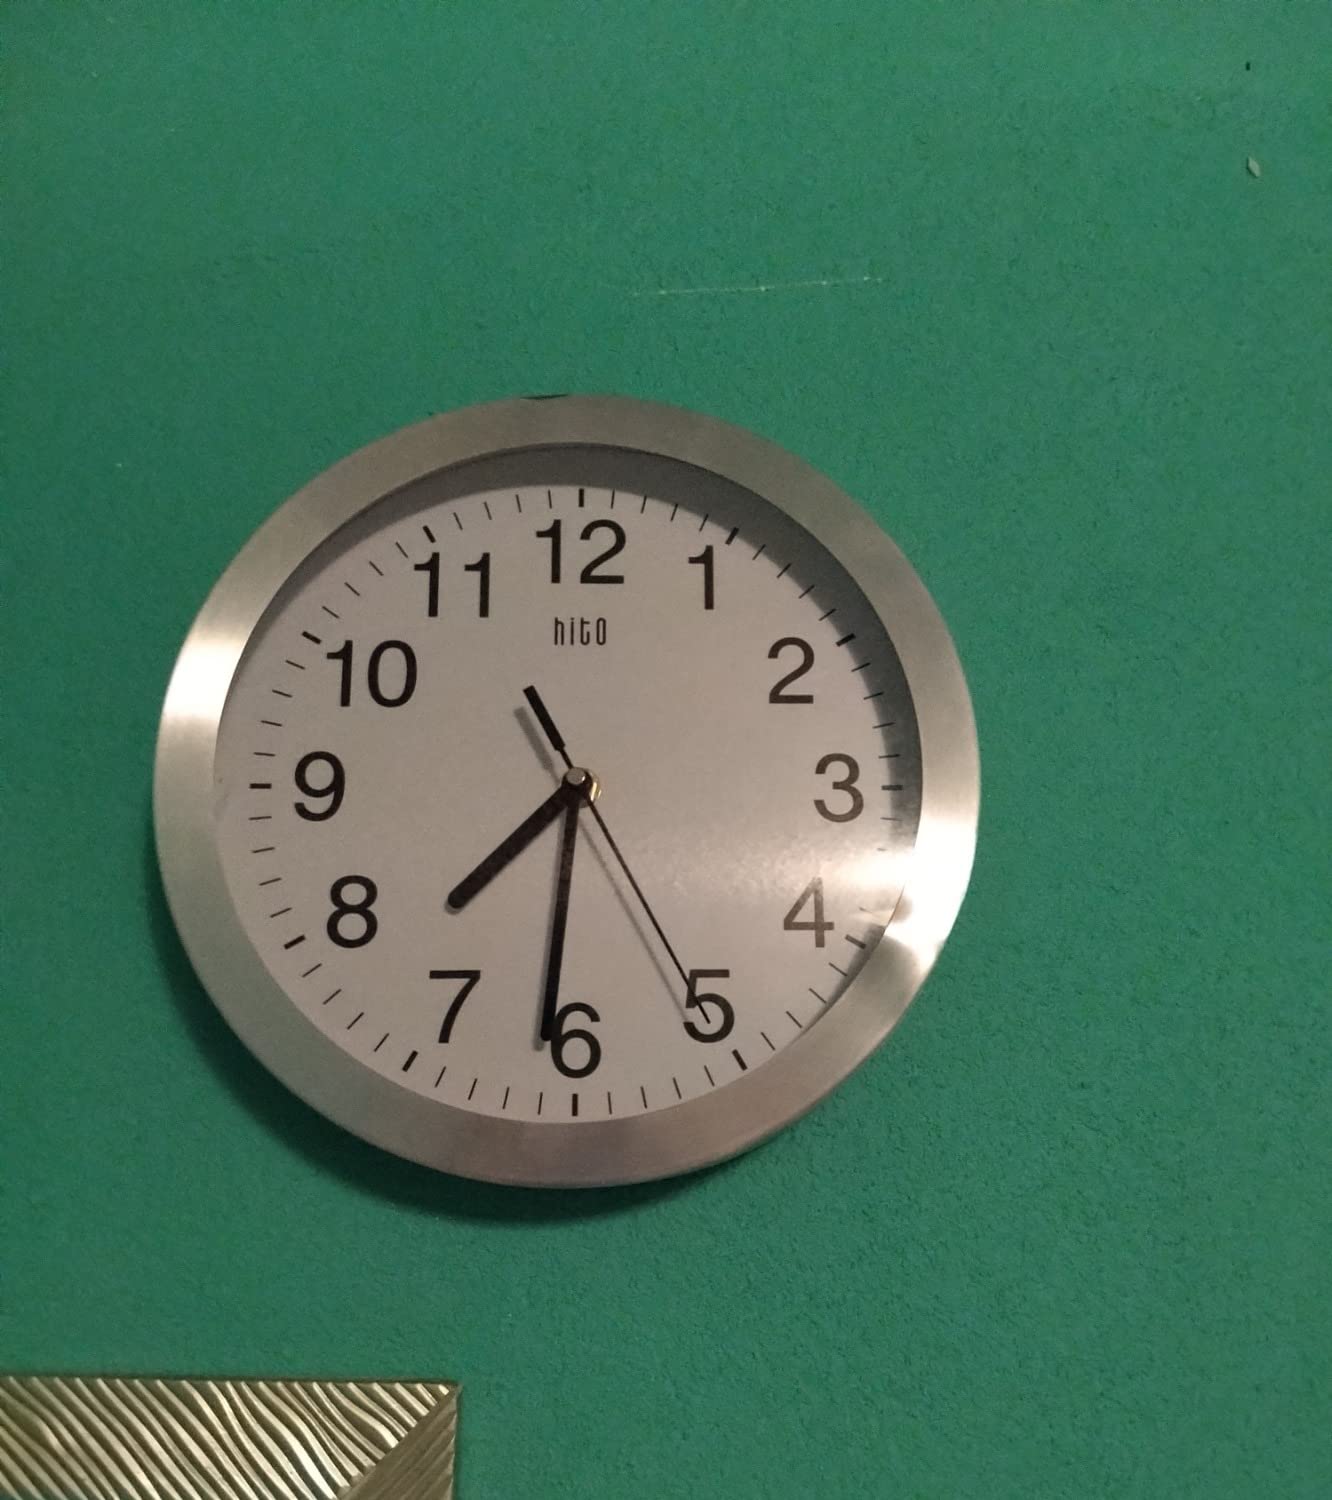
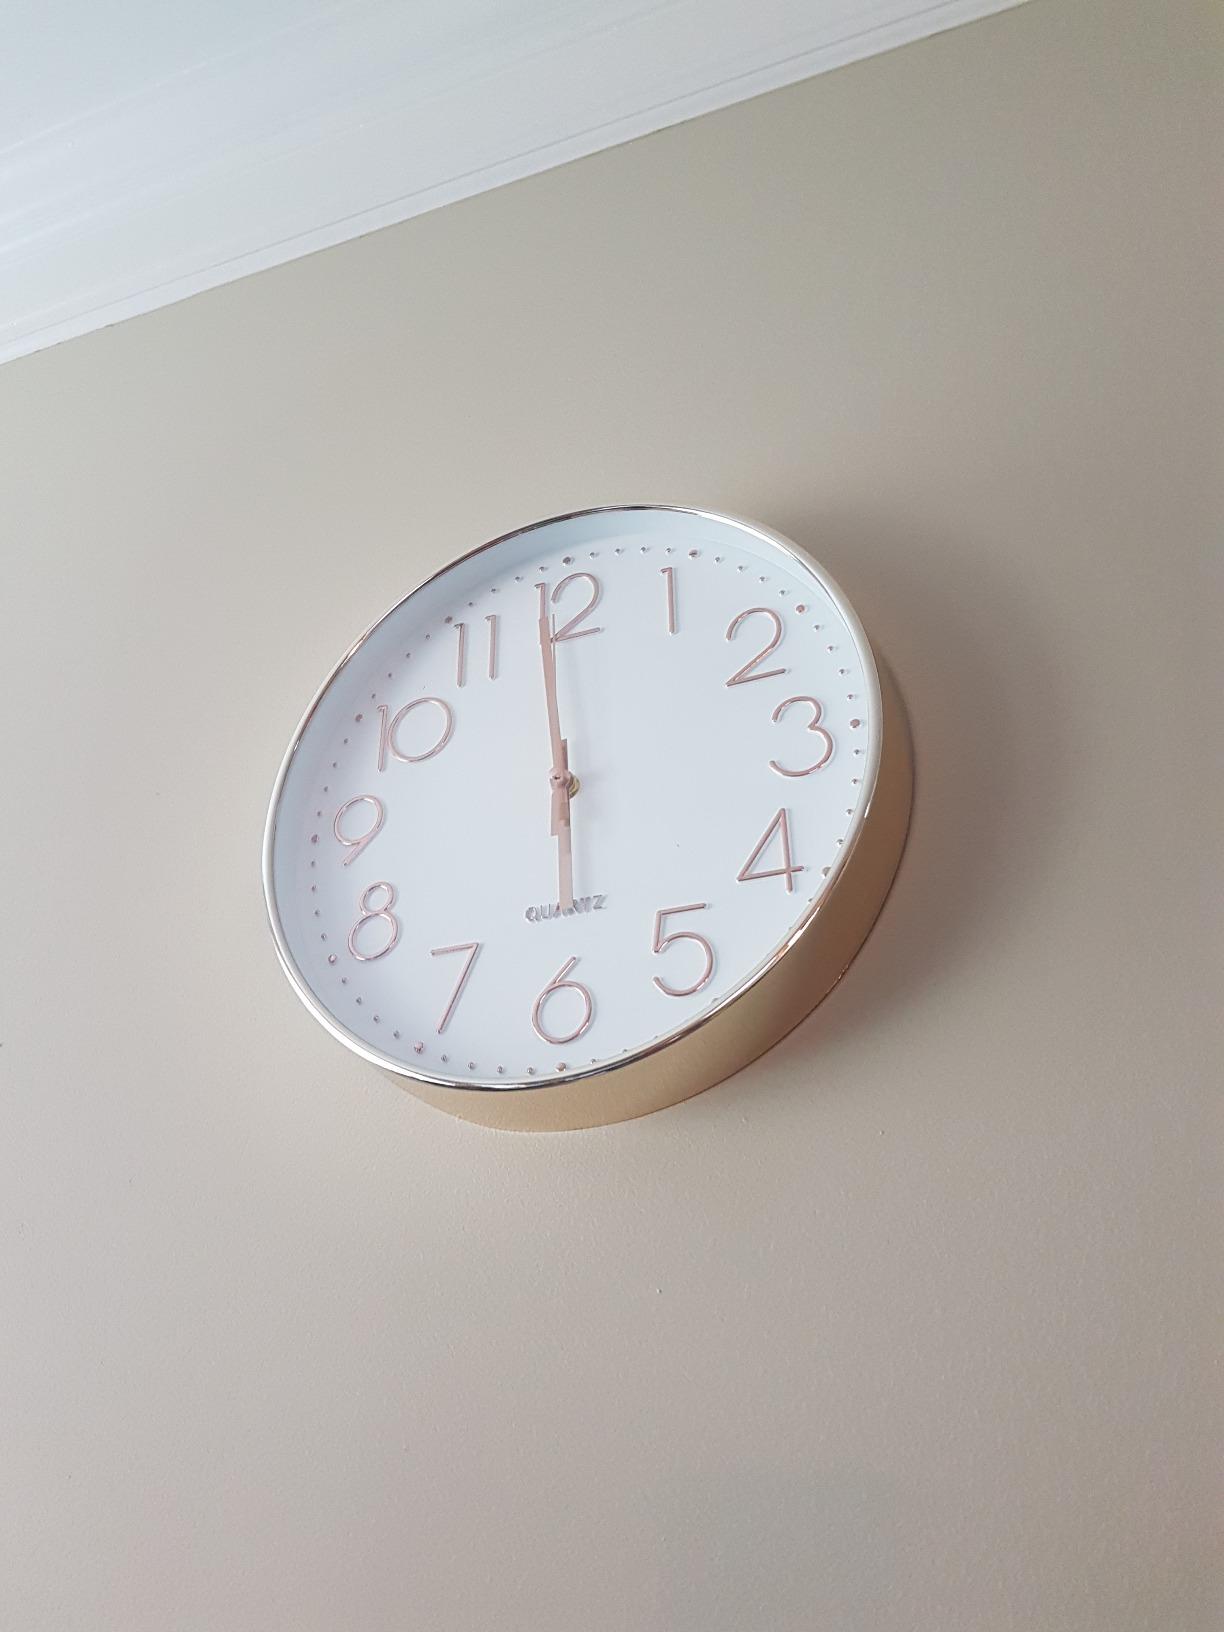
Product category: clock
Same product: no